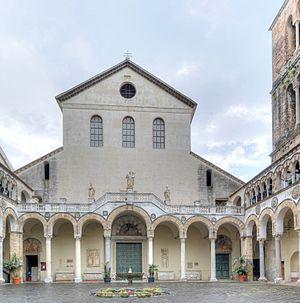
Les Poerio sont une famille italienne célèbre qui a donné plusieurs patriotes au Risorgimento, des hommes politiques, des personnalités religieuses et des poètes.
La cathédrale de Salerne est le dôme en style roman de la ville de Salerne, dans la région de Campanie.
Cette liste recense les basiliques de la Campanie, Italie.